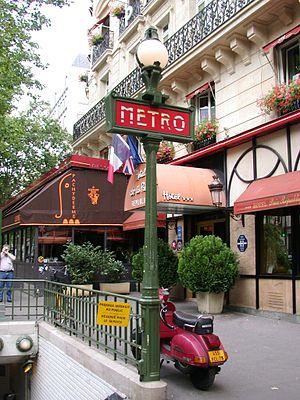
République est une station des lignes 3, 5, 8, 9 et 11 du métro de Paris. Elle se situe sous la place de la République, à la limite des 3ᵉ, 10ᵉ et 11ᵉ arrondissements de Paris.